Riau-Lingga Sultanate

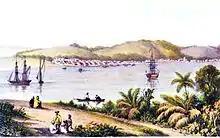
Tandjoengpinang in 1859

In Riau, the Dutch and Yang Dipertuan Muda then enthroned Mahmud IV's uncle, Sultan Badrul Alam Syah II as the fourth Sultan of Riau (1857–1883). He was assisted by Yang Dipertuan Muda IX Raja Haji Abdullah (1857–1858). During his reign, Daik found unprecedented prosperity. The Sultan improved the local economy by encouraging rice cultivation and opium preparation. He also possessed a small armada to promote trade relations. He introduced sago from the Moluccas to the local people, which he believed was a better crop than rice as a staple food, as rice can be only harvested once yearly. Daik then become a regional trade centre attracting traders from China, Celebes, Borneo, the Malay Peninsula, Sumatra, Pagaruyung, Java, Siak and Pahang.